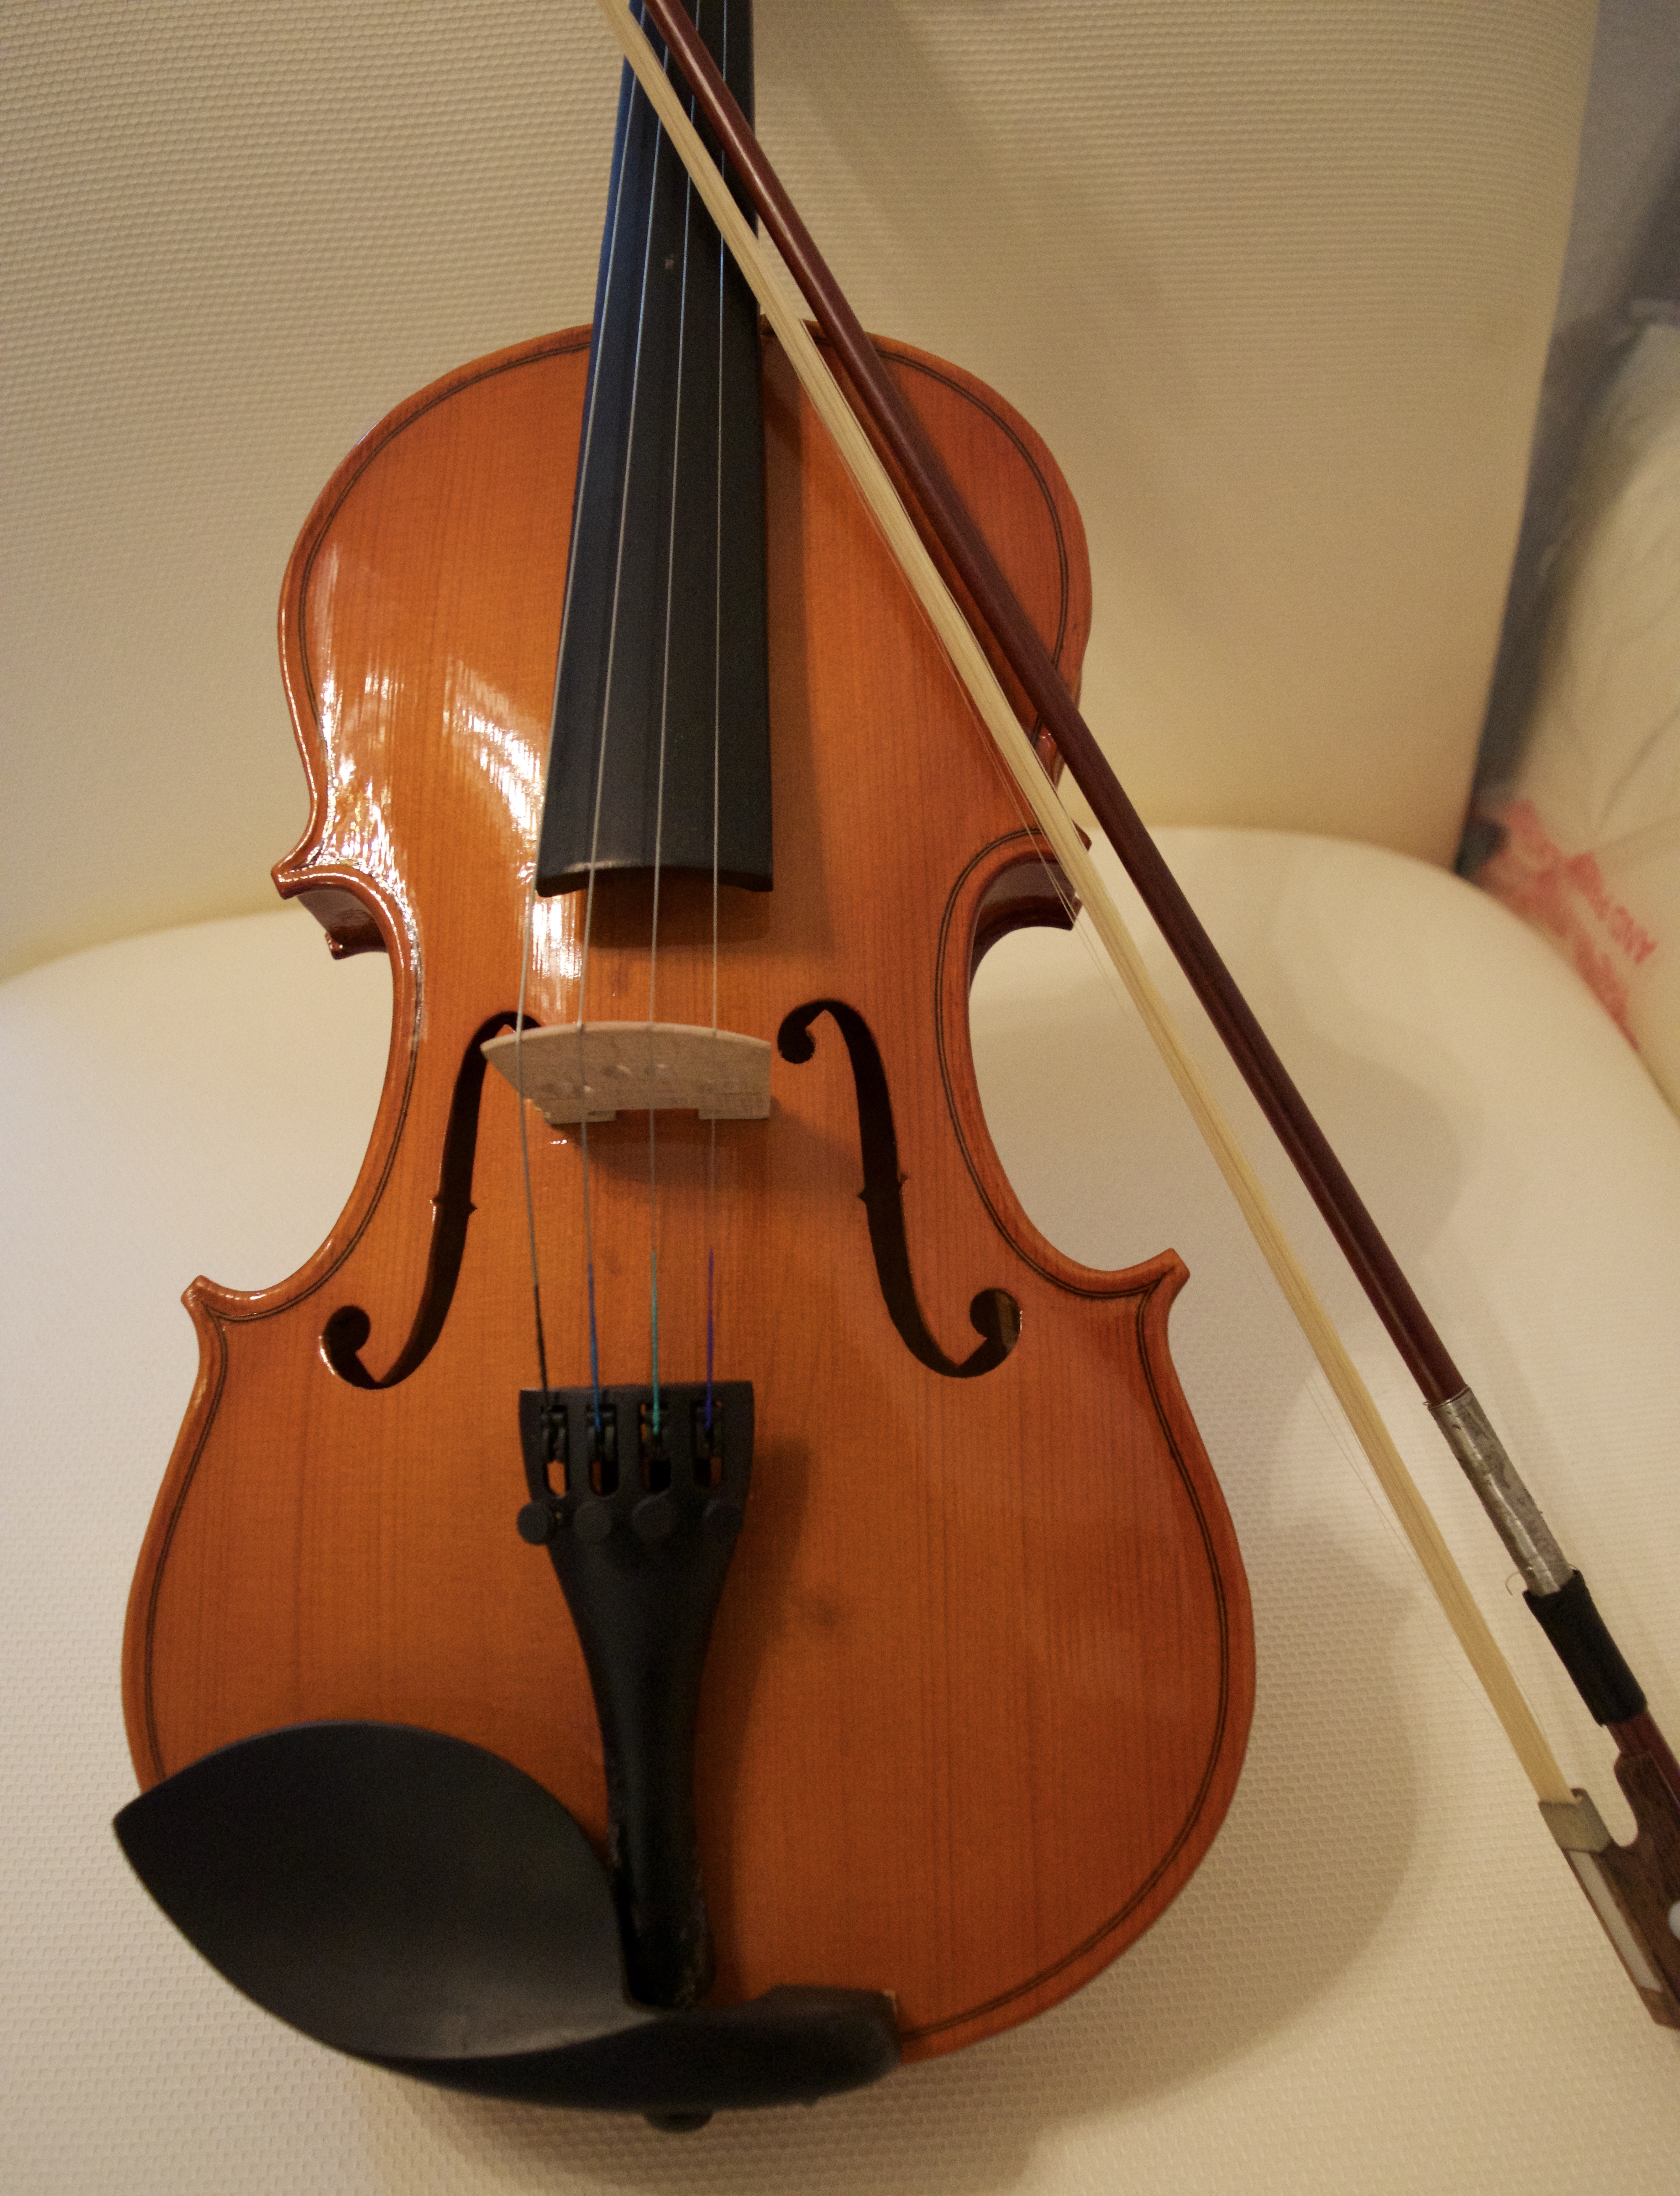
bridge, musical instrument, violin, bow, cello, bass guitar, viola, double bass, string instrument, student instrument, bowed string instrument, violin family, viol, violone, bass violin